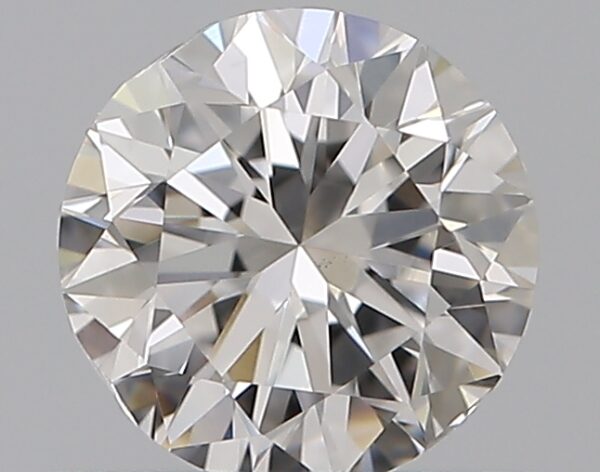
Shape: round
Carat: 0.5
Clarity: VS2
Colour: E
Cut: GD
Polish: EX
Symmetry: GD
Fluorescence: N
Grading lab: GIA
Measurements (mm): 4.85 x 4.9 x 3.18